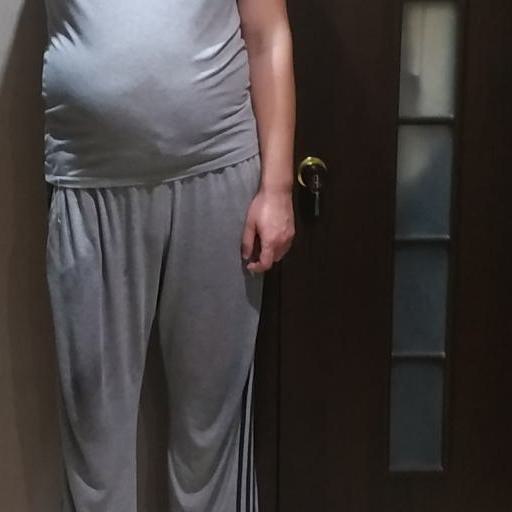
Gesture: no_gesture